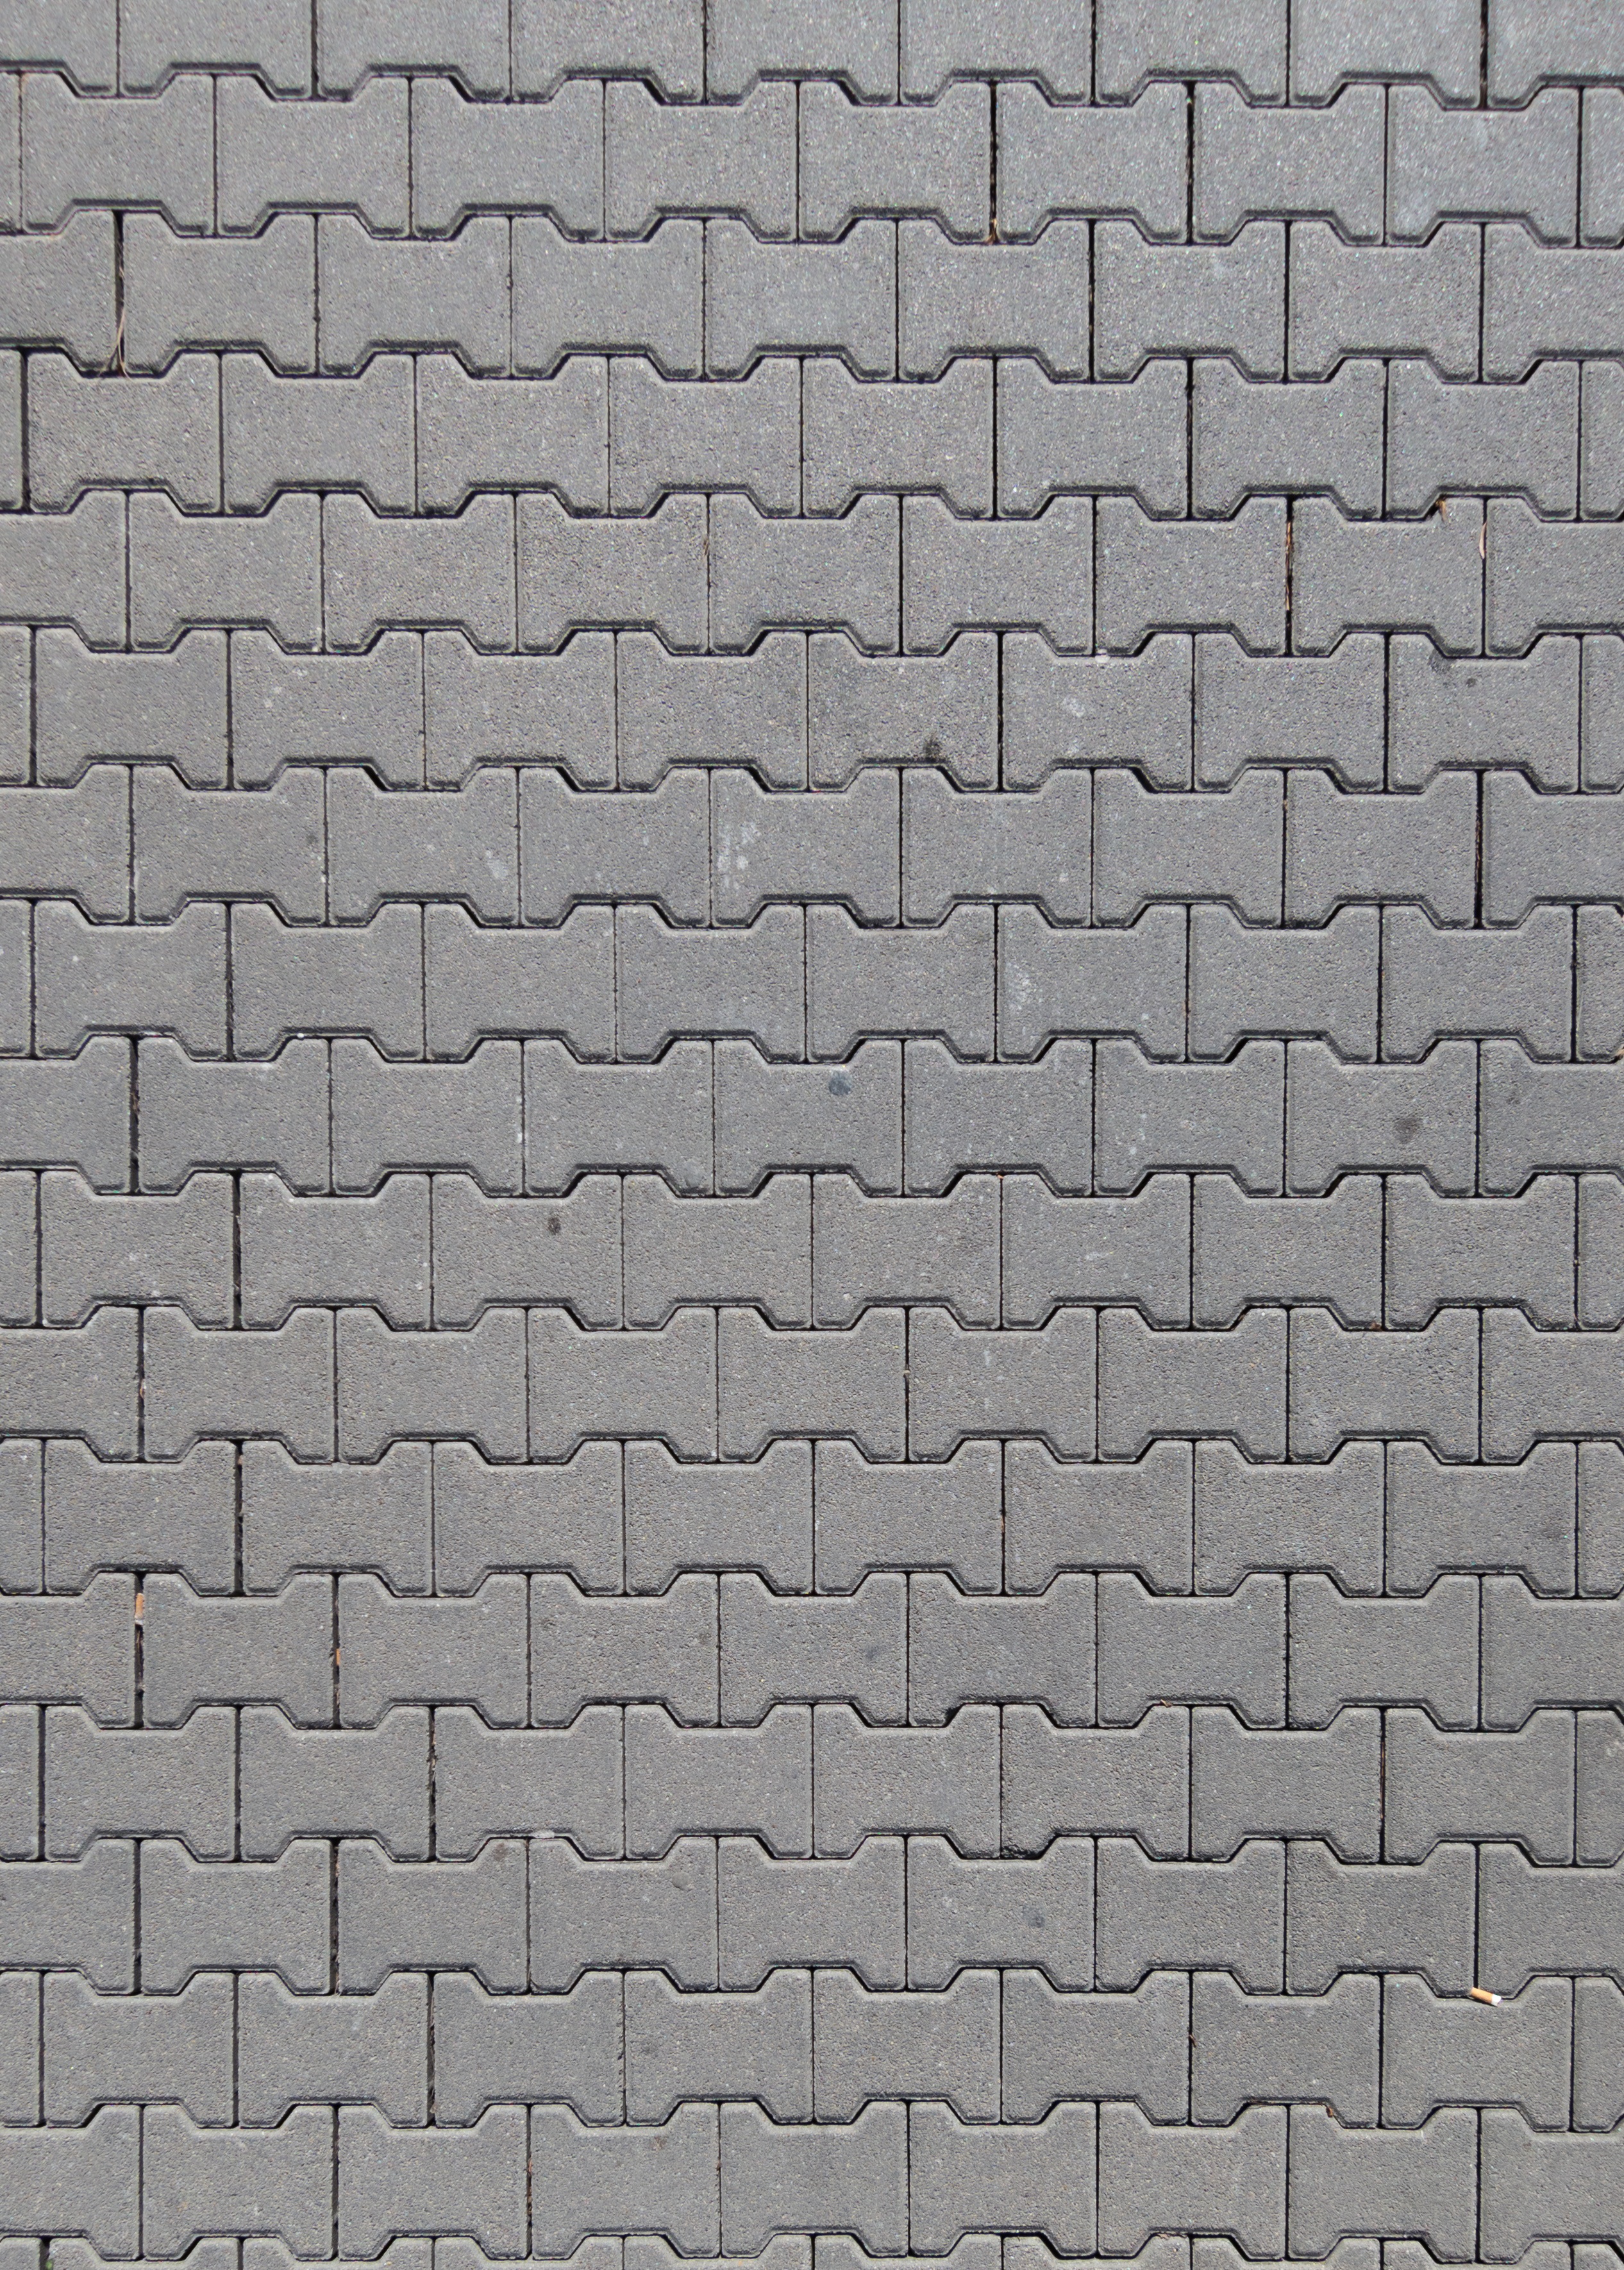
texture, floor, stone, pavement, pattern, line, tile, material, circle, surface, block, design, tread, flooring